Angela Bassett

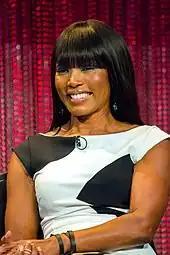
Bassett promoting "" at the 2014 PaleyFest

Bassett provided her voice for the 2007 film "Meet the Robinsons". When asked about her motives in taking on the role, Bassett said, "For one, it was a character I had never played before, which is always important to me, to keep me sharp. But it was also the desire to be part of a well-written movie that has something really positive to say about families and about all the different ways there can be to make a family."